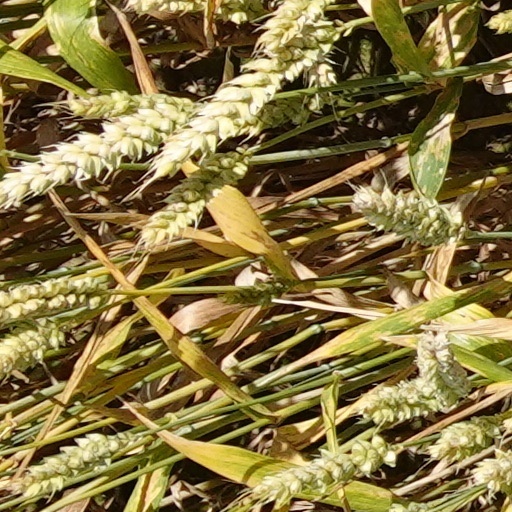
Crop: wheat